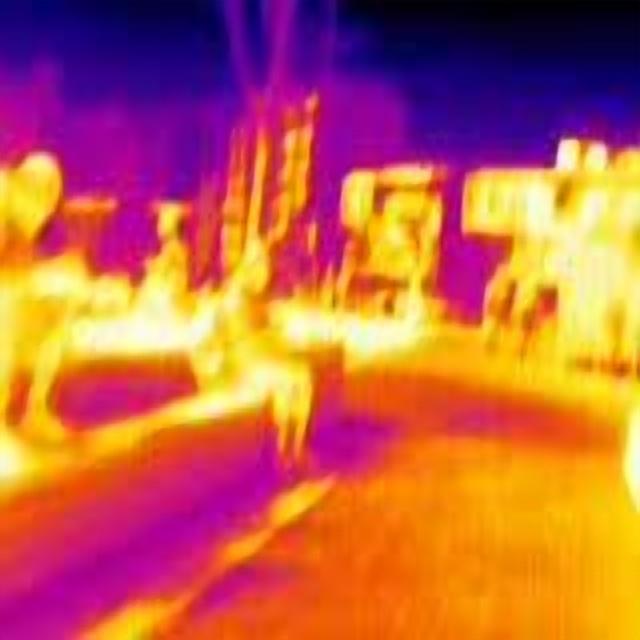
Detected objects:
label: person
label: person
label: person
label: person
label: person